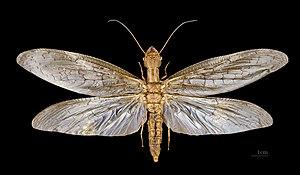
Les Corydalidae sont une famille d'insectes, sous-classe des ptérygotes, section des néoptères, division des holométaboles, super-ordre des mécoptéroïdés, et de l'ordre des Megaloptera. Ils ont des larves aquatiques.
Corydalus cornutus est une espèce d'insectes, de la famille des Corydalidae, sous-famille des Corydalinae, et du genre Corydalus. Elle se trouve dans l'est de l'Amérique du Nord dans les régions riches en rivières à courant rapide où sa larve aquatique se développe. Ces larves sont les prédateurs invertébrés des cours d'eau les plus virulents. Elles sont utilisées par les pêcheurs comme appât.